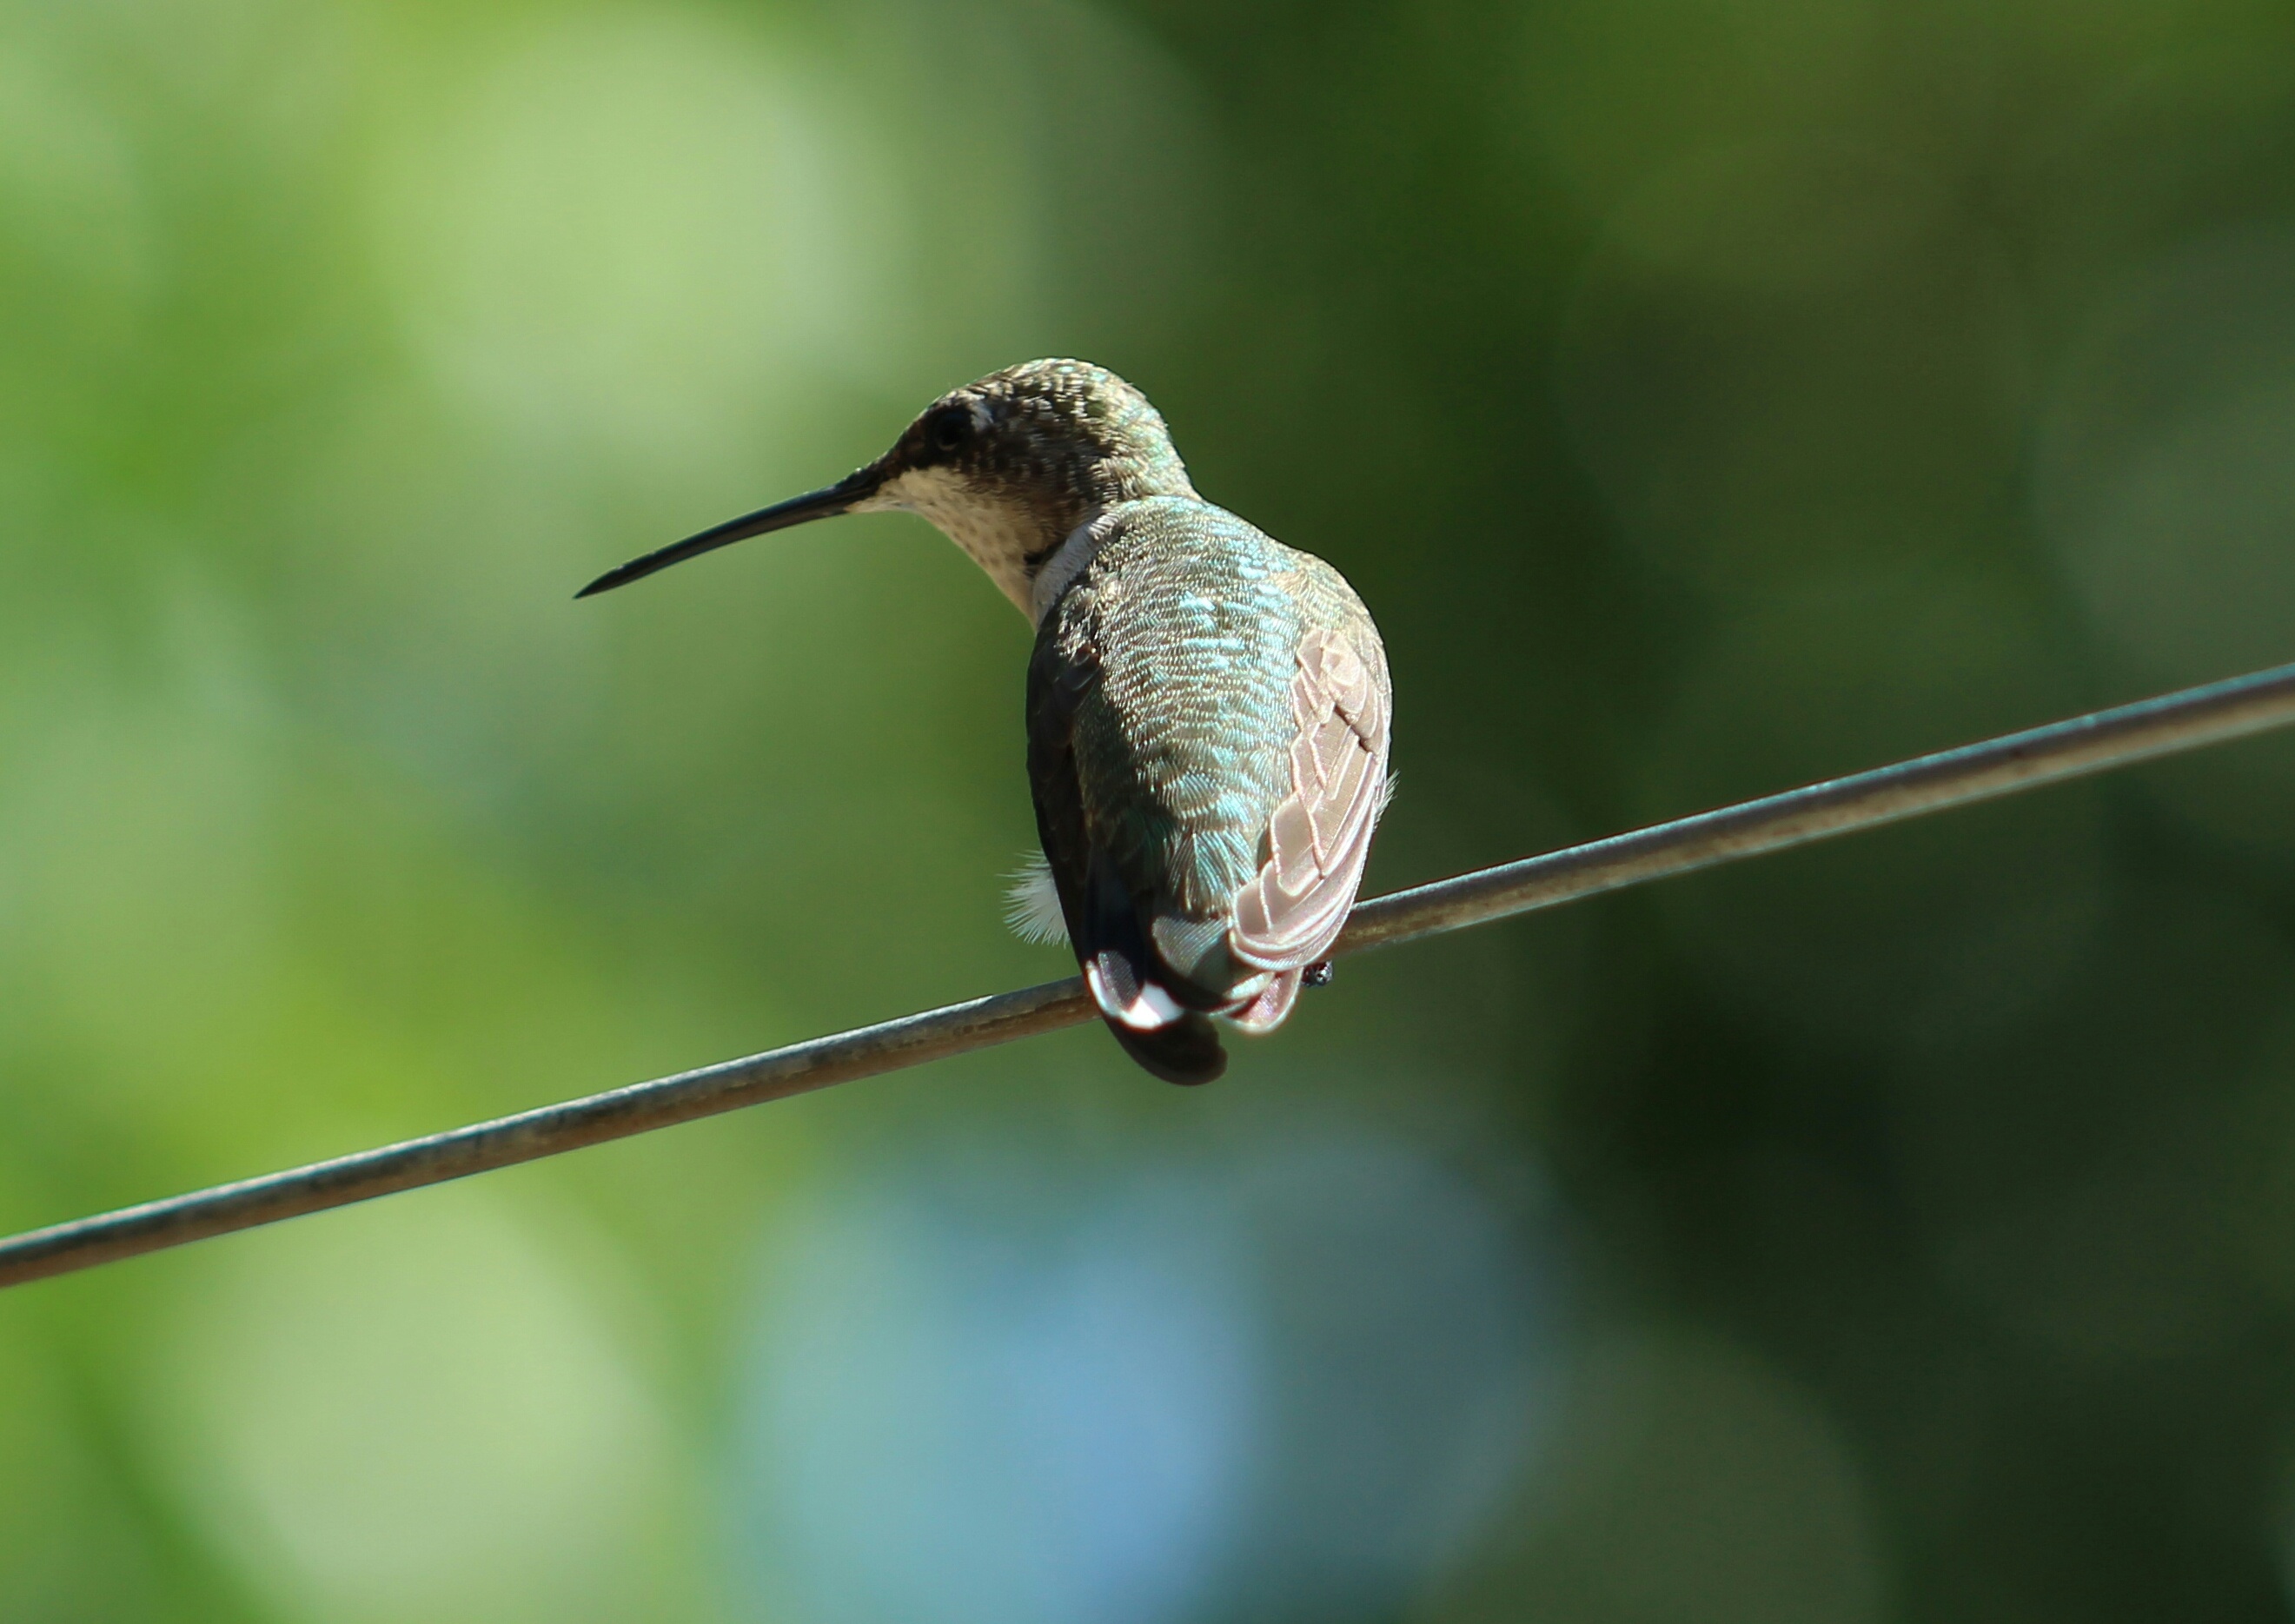
nature, branch, bird, wildlife, green, beak, hummingbird, fauna, close up, vertebrate, macro photography, plant stem